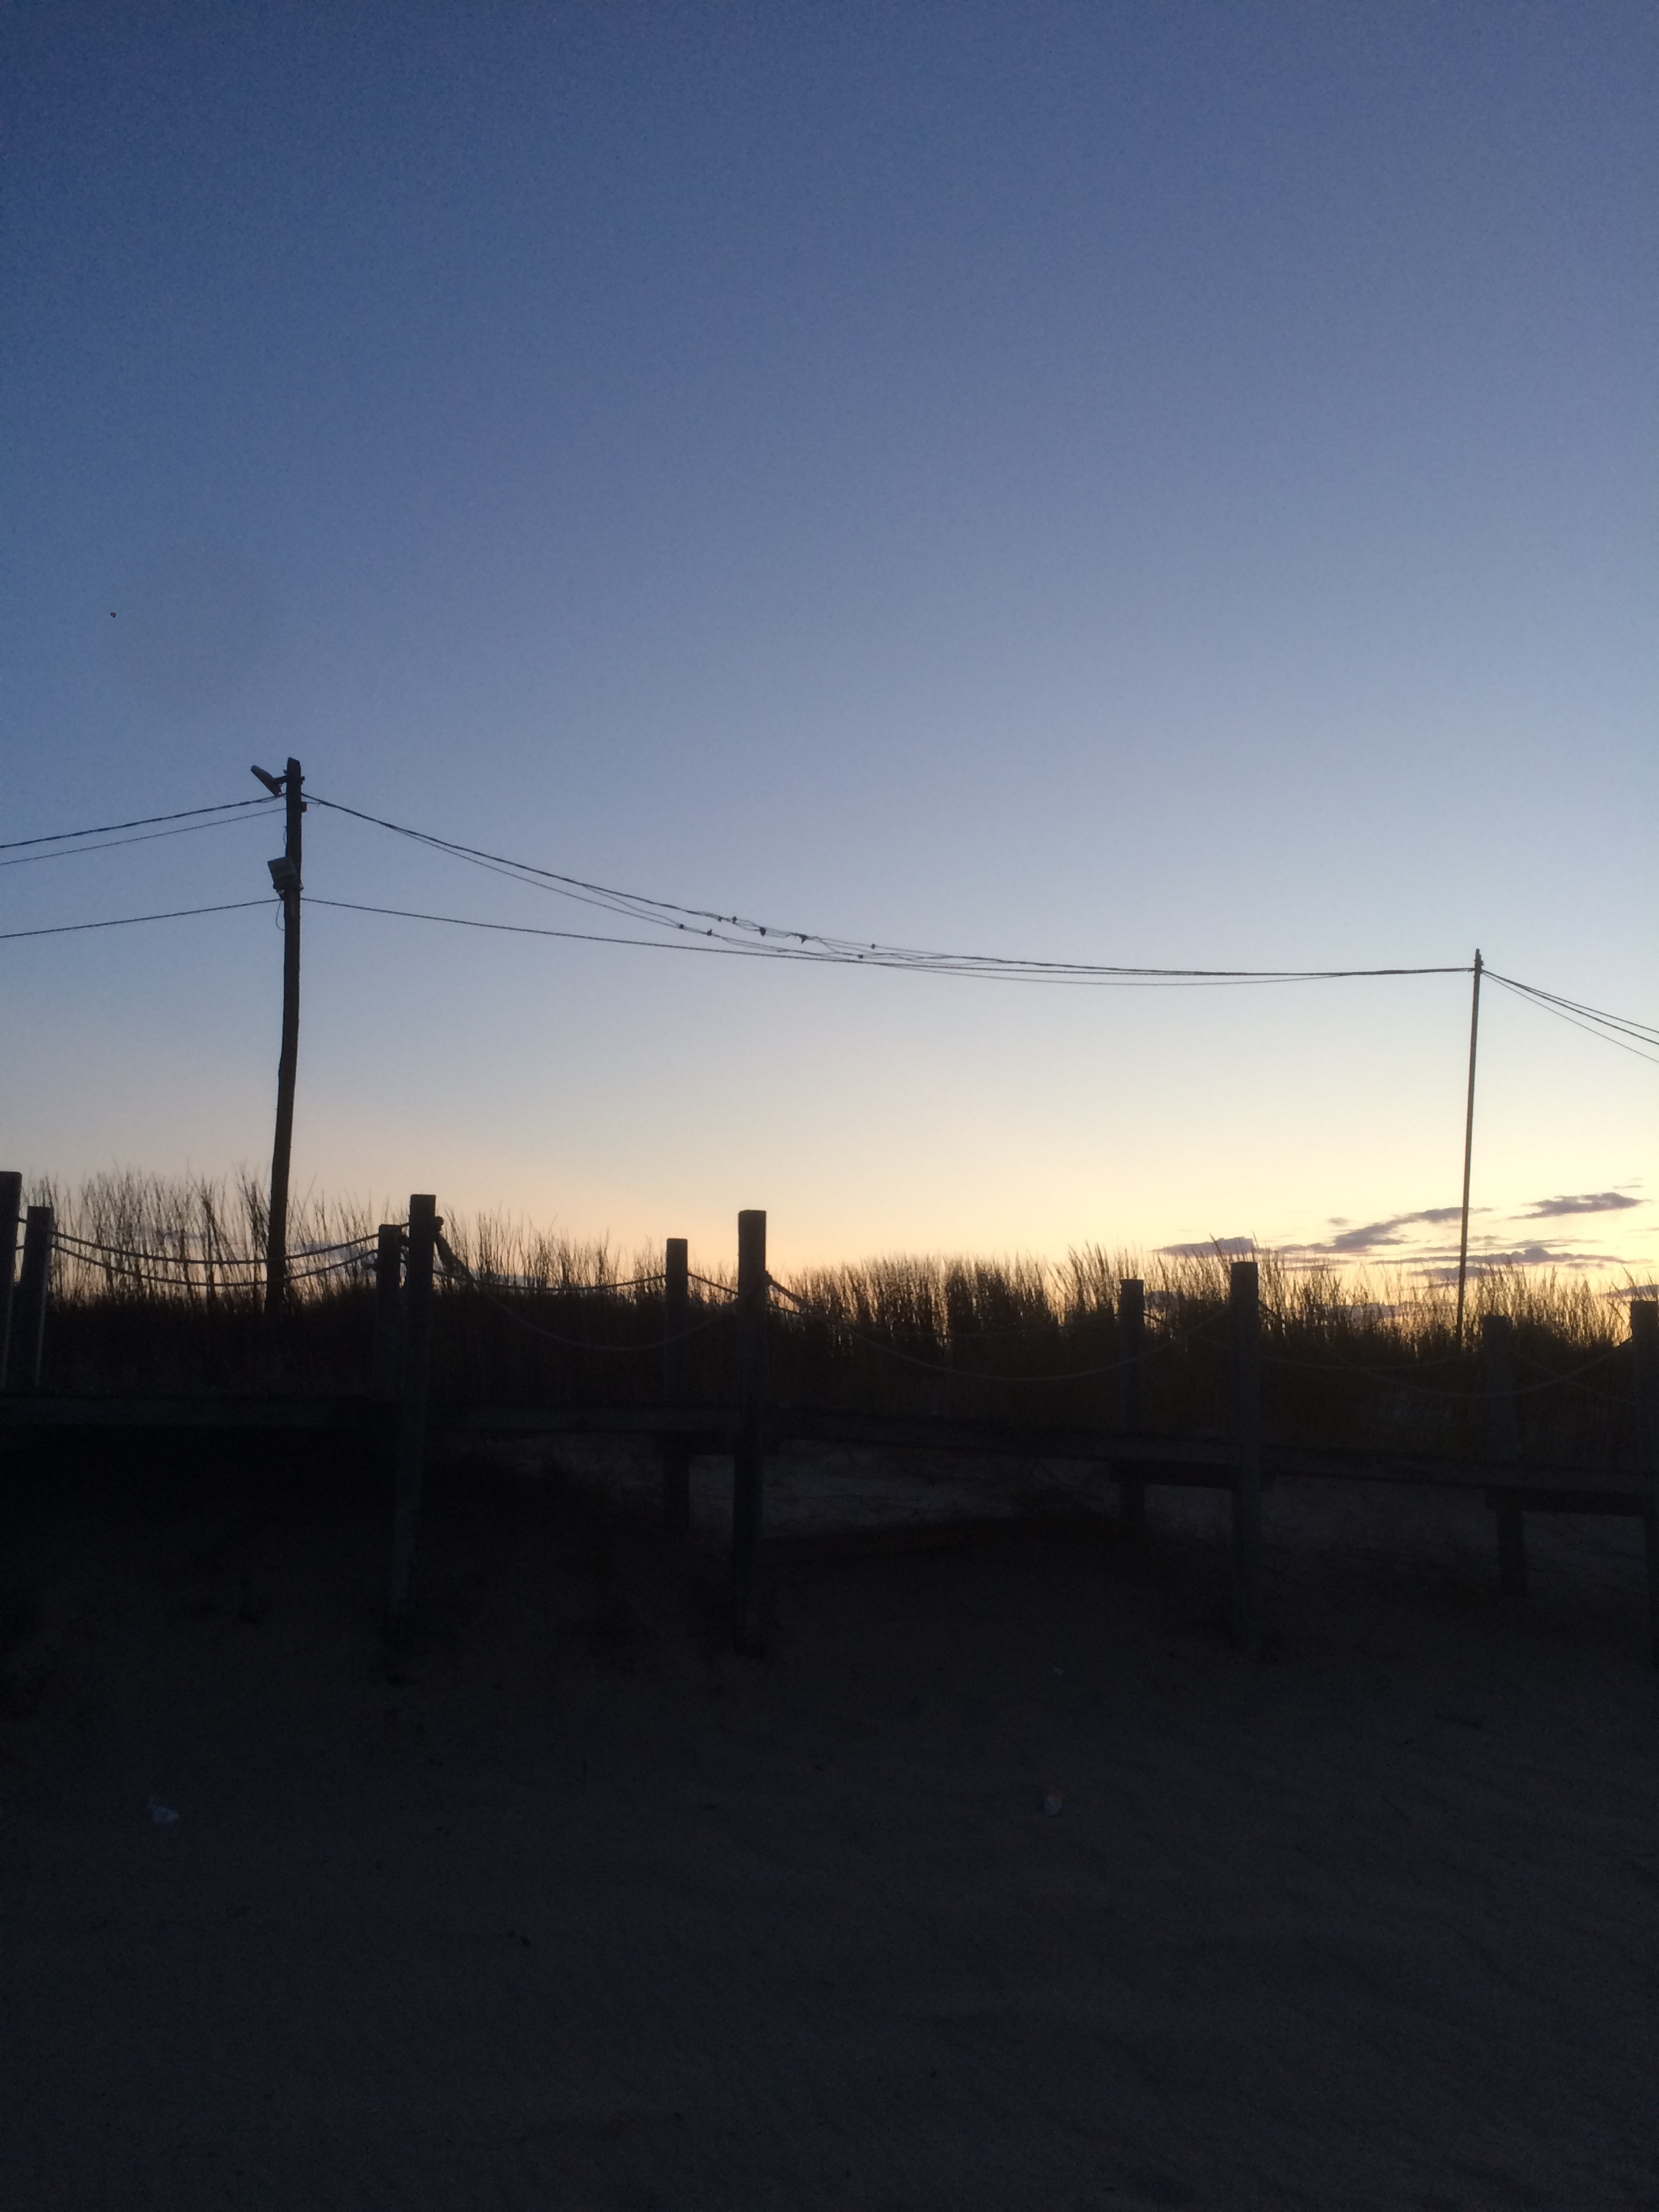
horizon, snow, light, cloud, sky, sun, sunrise, sunset, sunlight, morning, wind, dawn, dusk, evening, line, street light, electricity, lighting, shape, outdoor structure